Jacques Parizeau

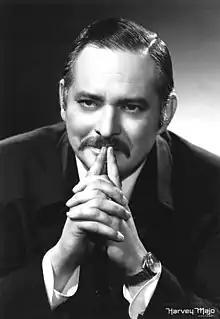
Parizeau in 1976

At a 2013 meeting of "Option nationale", Parizeau stated to the room that the target of sovereignty for Quebec is still realizable, and that the PQ should make the maximum effort to attain it, including using public funds.